Troy

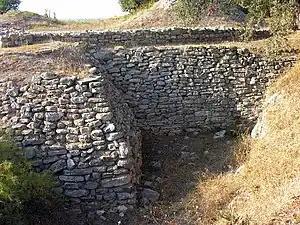
Troy I's fortifications were the most elaborate in northwestern Anatolia at the time.

Troy I was founded around 3000 BC on what was then the eastern shore of a shallow lagoon. It was significantly smaller than later settlements at the site, with a citadel covering less than 1 ha. However, it stood out from its neighbours in particular for its massive limestone fortifications which were regularly renovated and strengthened. Defensive architecture would continue to be a distinctive characteristic in later periods, reflecting perennial security concerns at the vulnerable coastal site.